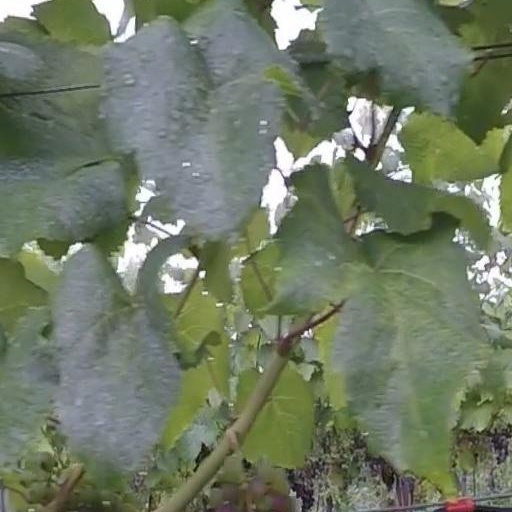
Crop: grape